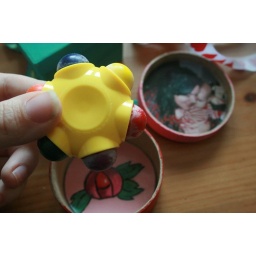
funky crayon in cute box